A Sun

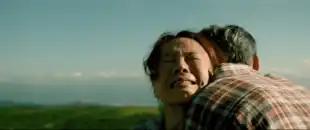
Most of the film, including the scene where Wen confesses his murder of Radish to Qin, was filmed in daylight; blue represents sorrow, and the yellow sunlight represents warmth. Chung had originally wanted Qin to be more restrained in her reaction, but realized that the melodrama was unavoidable.

Because of the film's solar motif, the weather largely determined its shooting schedule; this often meant changing a scheduled time to be able to film scenes in daylight. The Qixing Mountain scene was achieved by waiting during the filming days for a day when several weather forecasts predicted sunlight. Blue and yellow were chosen as the main colour tones. According to Chung, blue represents sorrow and apathy, and yellow represents warmth. The final shot (with the Sun shining through leaves) was challenging to film, although it is a common phenomenon when driving. The mountain scene was backlit with sunlight, often blocked to evoke the scene's dualism. Chung had considered depicting Hao's death, but decided to allude to it by having him exit as the camera looks at the opposing wall and his shadow grows.